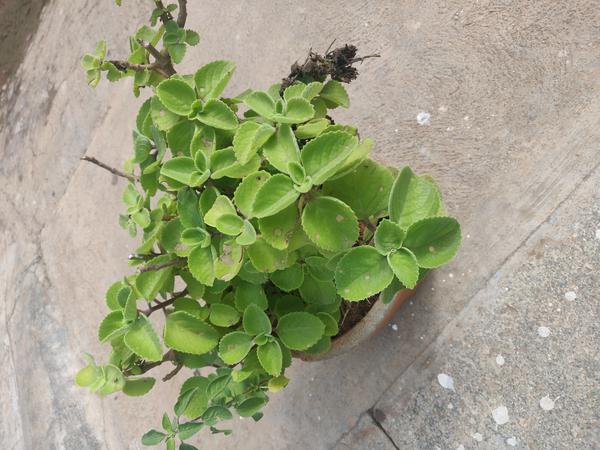
Plant: Doddapatre